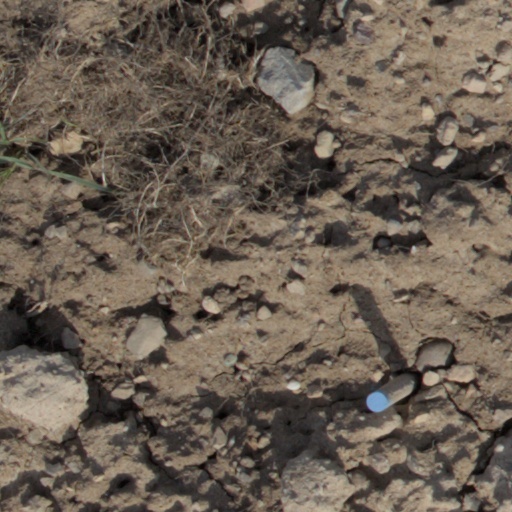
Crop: wheat